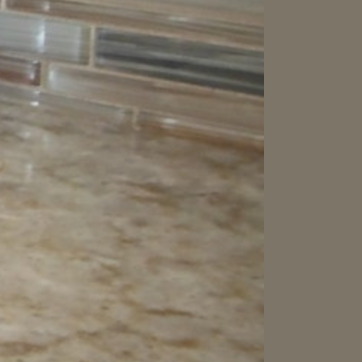
Material: polishedstone